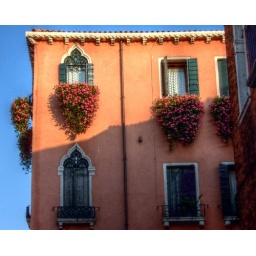
sun-kissed windows and flowers in Venice